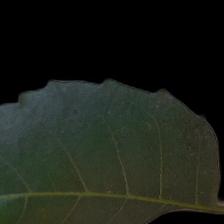
Plant: Neem